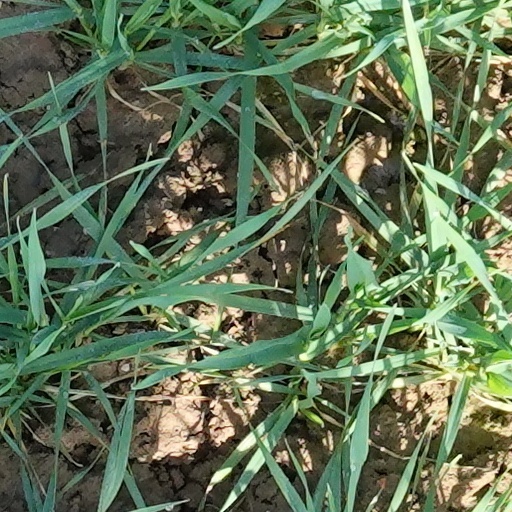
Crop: wheat